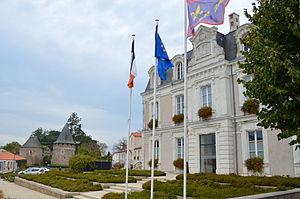
Hôtel de ville devant la porte du Château - Champtoceaux (Maine-et-Loire)
Champtoceaux est une ancienne commune française située dans le département de Maine-et-Loire, en région Pays de la Loire, devenue le 15 décembre 2015 une commune déléguée au sein de la commune nouvelle d'Orée d'Anjou.